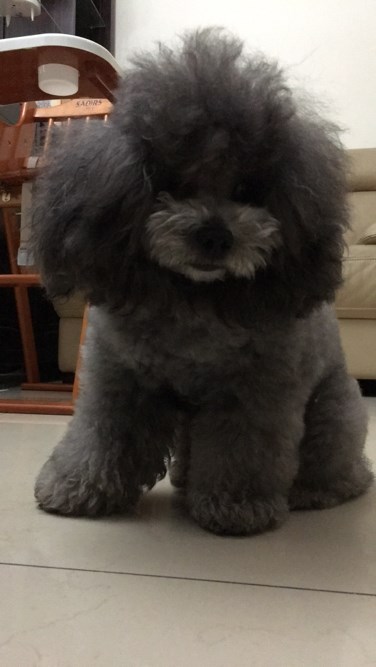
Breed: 7449-n000128-teddy